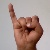
The image shows a hand gesture representing the letter 'I' in Indian Sign Language.